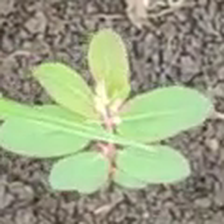
Weed species: Choti_dudhi_(Euphorbia_hirta)